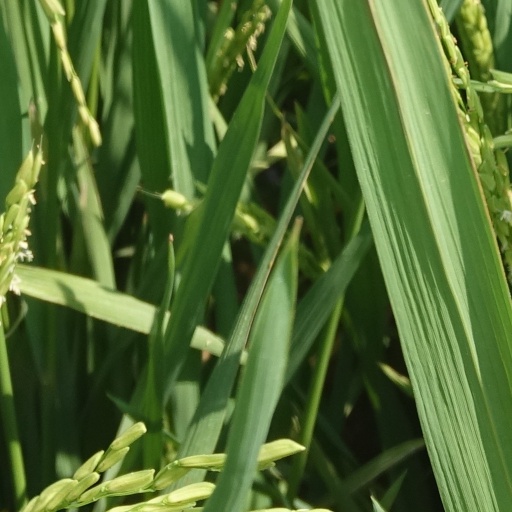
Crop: rice